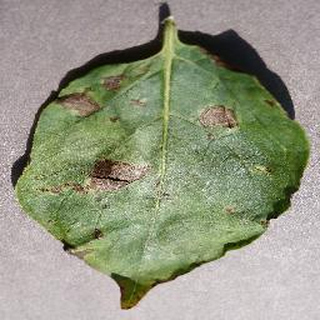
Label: potato_early_blight